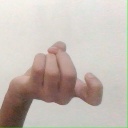
अक्षर: ज